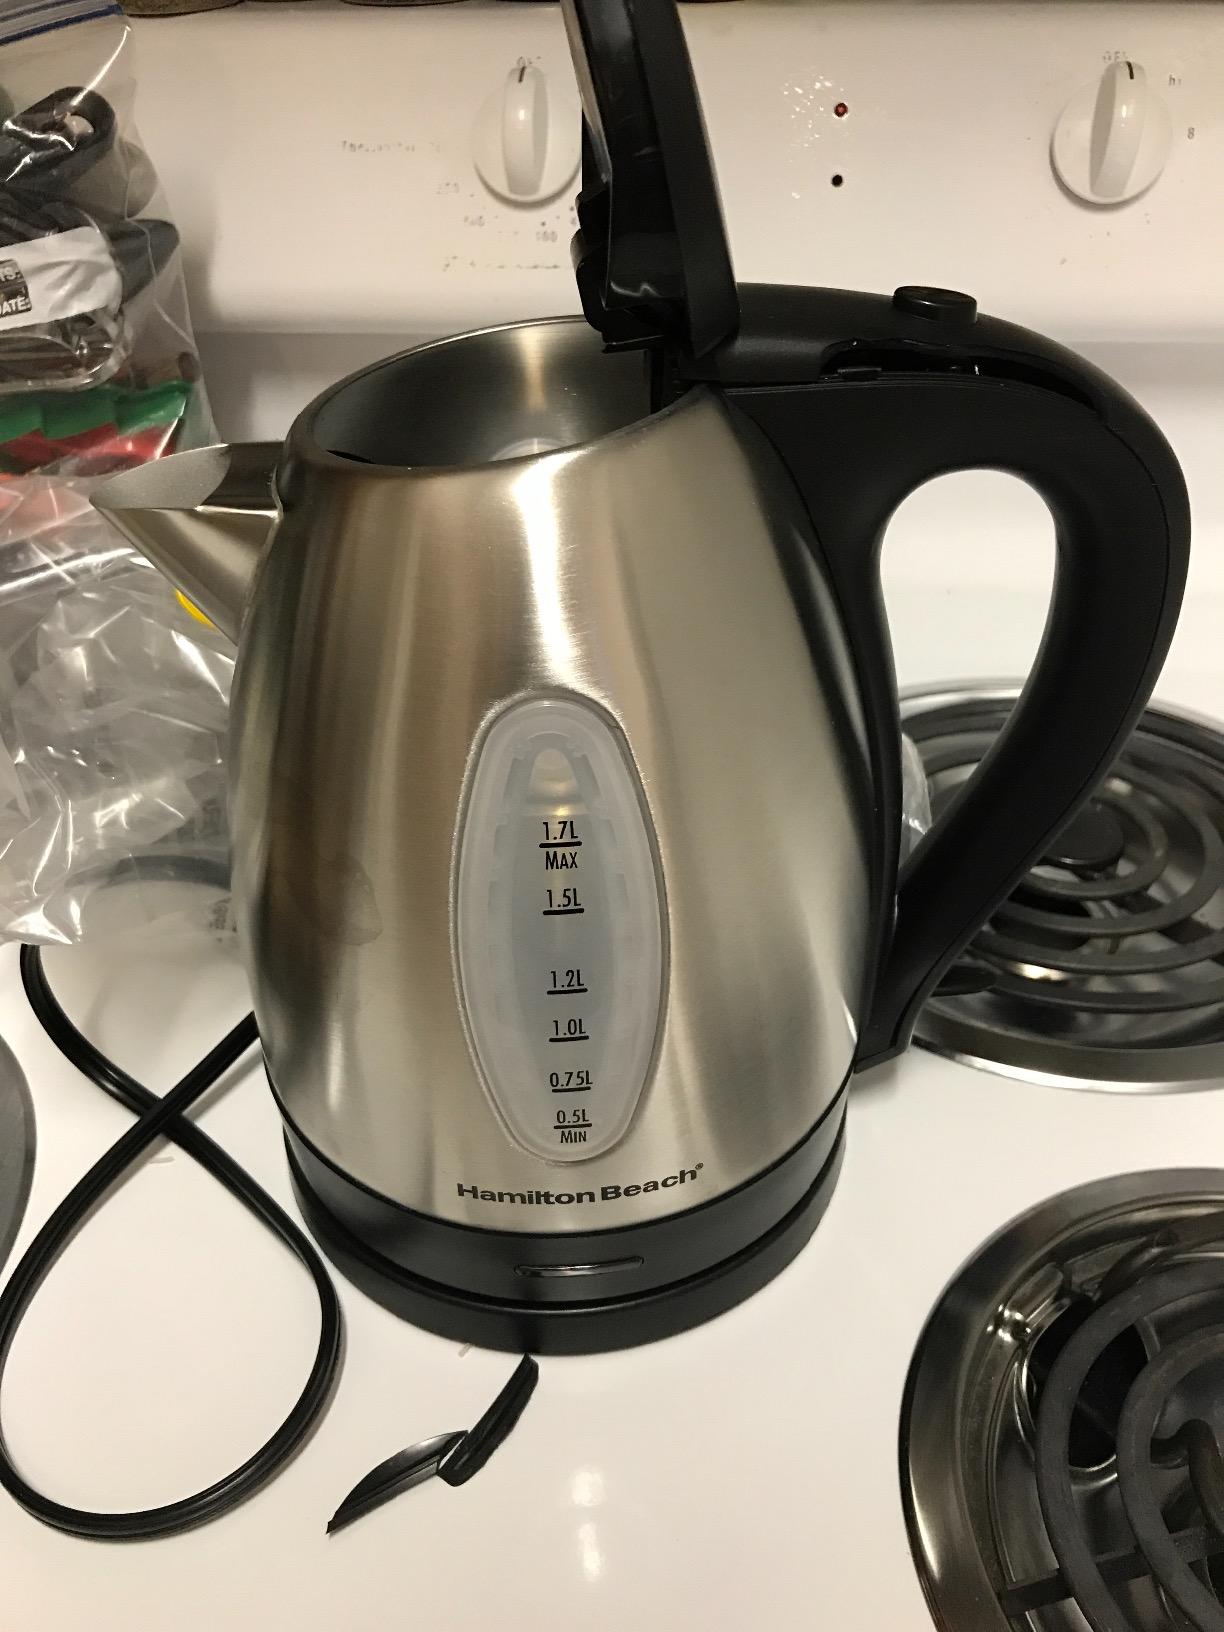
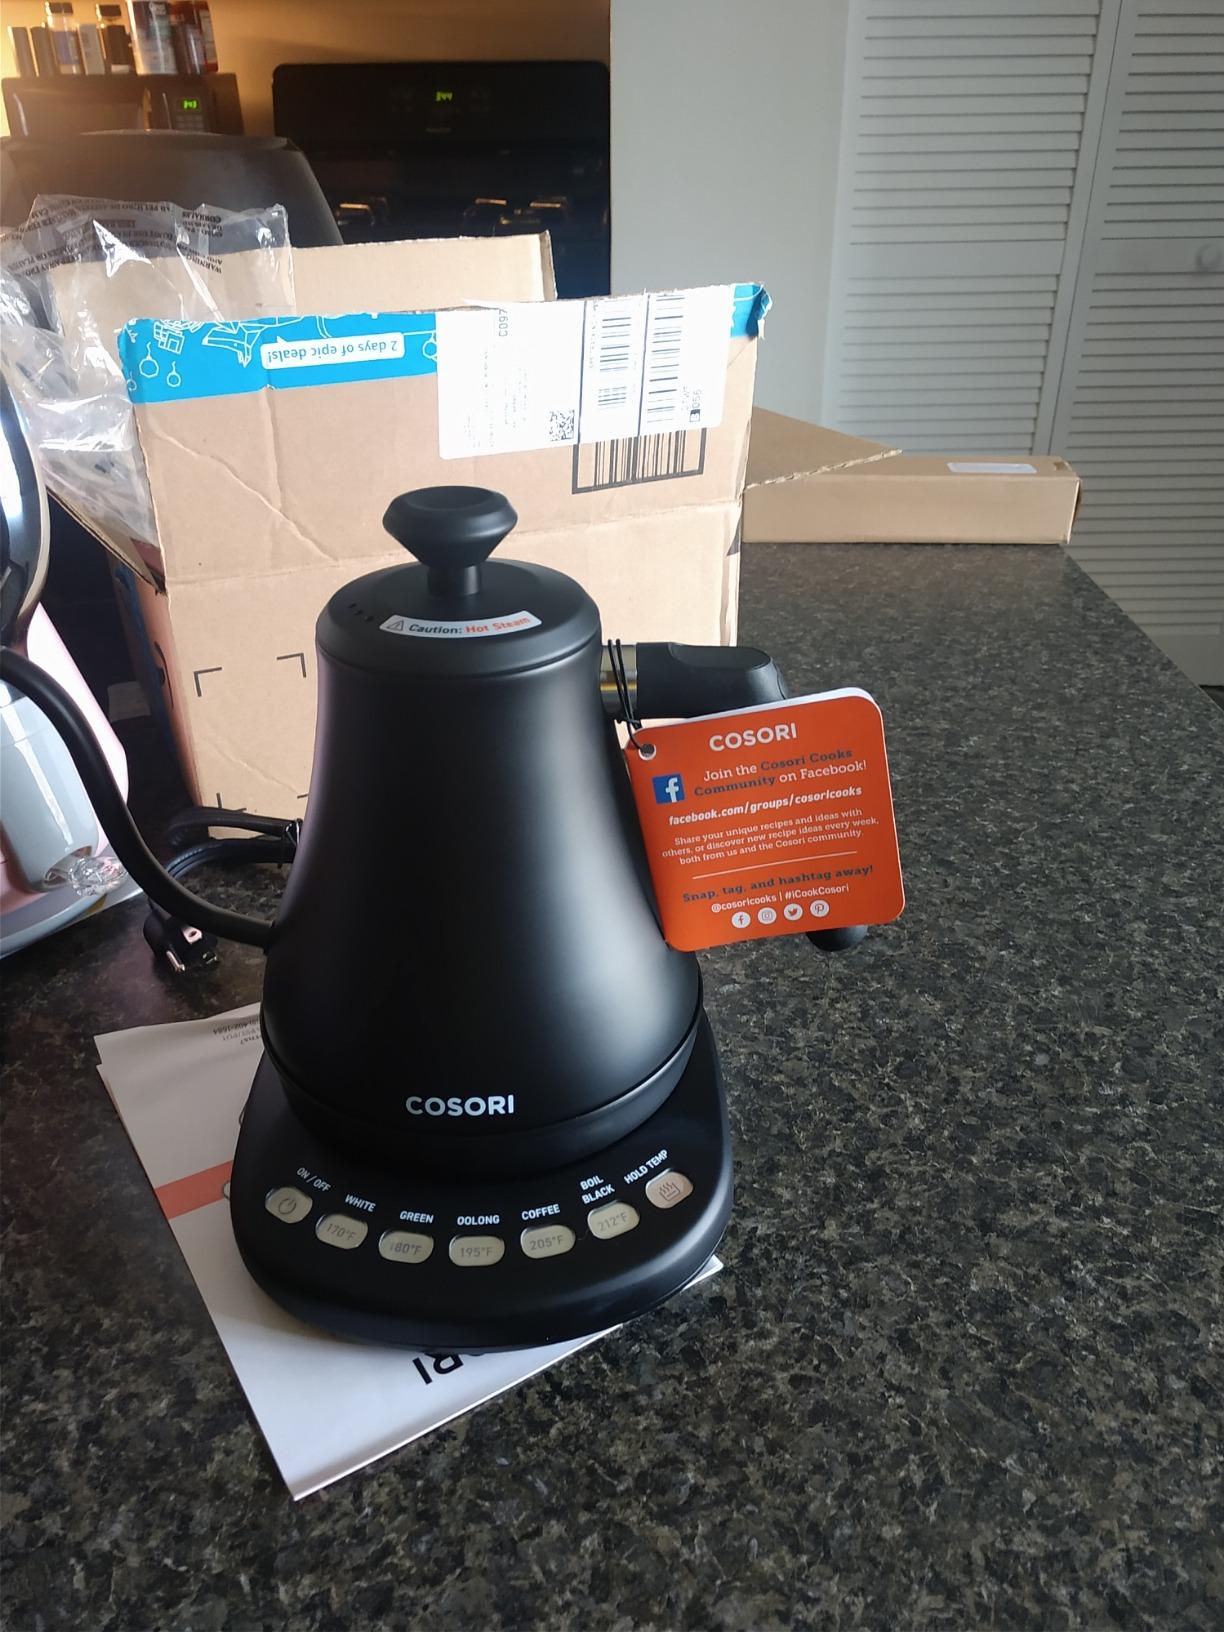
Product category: items_kettle
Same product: no